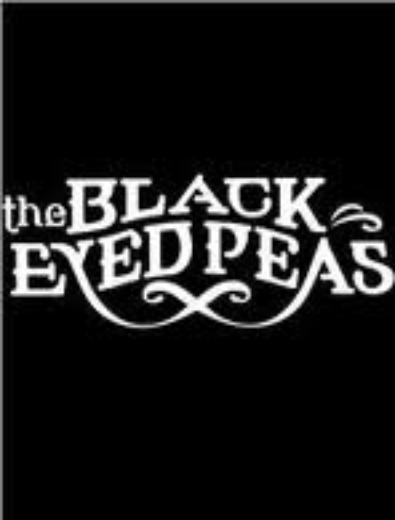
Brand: Black-eyed Pea
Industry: Clothes